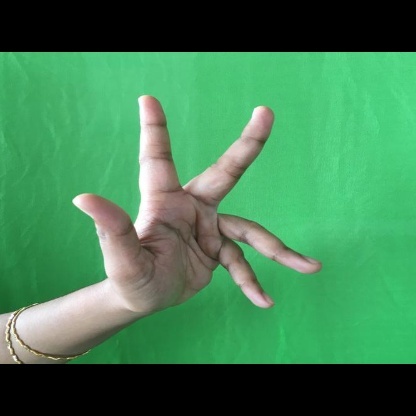
Mudra: Alapadmam